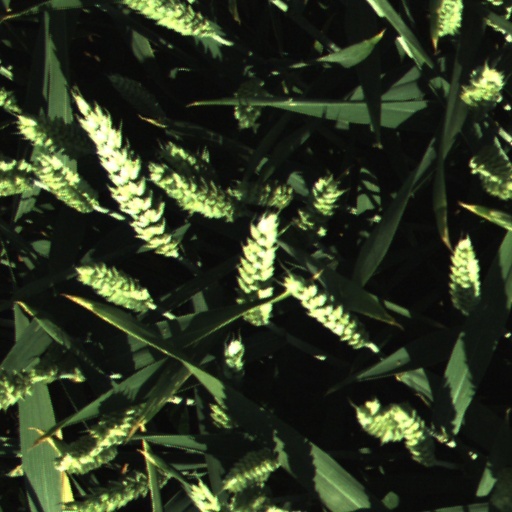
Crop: wheat